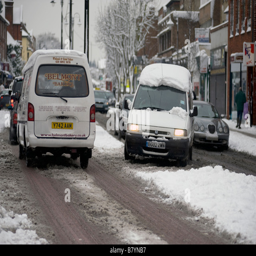
vans in heavy snow on a busy high street